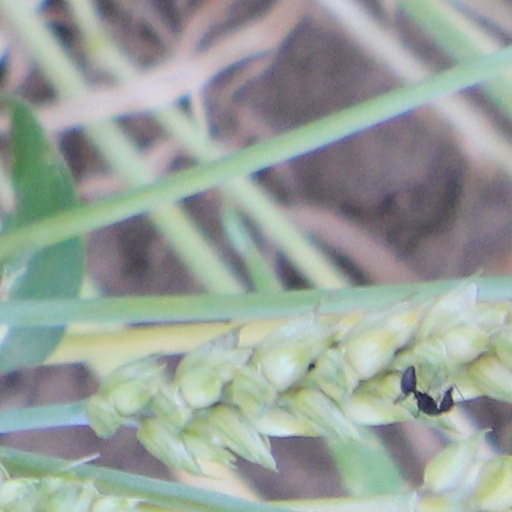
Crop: wheat